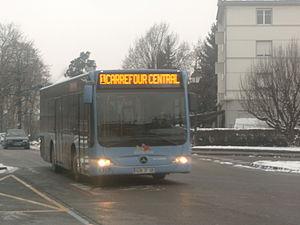
Citaro K de Distribus à Huningue. Ligne 1 en terminus au Carrefour Central.
Huningue [ynɛ̃g] est une commune française de l'agglomération trinationale de Bâle, située dans le département du Haut-Rhin, en région Grand Est.